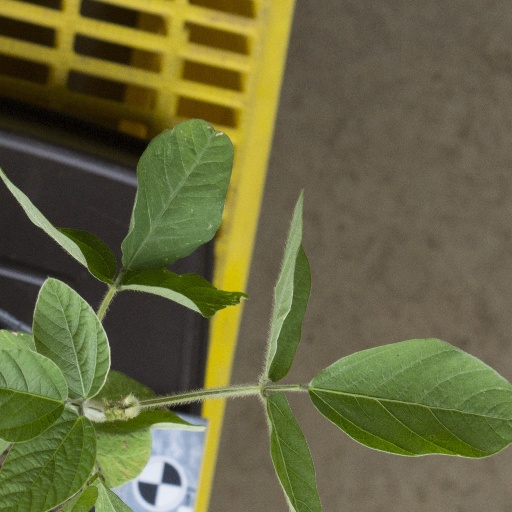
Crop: soybean